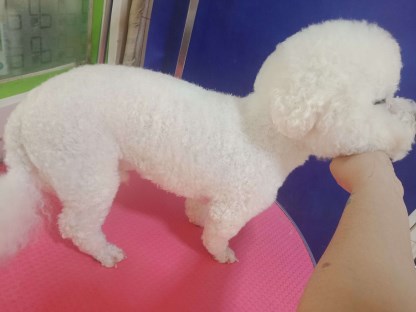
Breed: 3083-n000117-Bichon_Frise